Major League Baseball

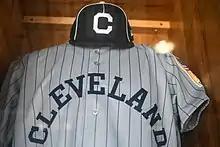
Cleveland Guardians throwback uniform

A baseball uniform is a type of uniform worn by baseball players and by some non-playing personnel, such as field managers and coaches. It is worn to indicate the person's role in the game and—through the use of logos, colors, and numbers—to identify the teams and their players, managers, and coaches.